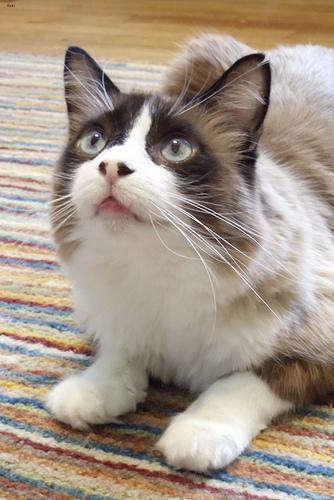
Ragdoll